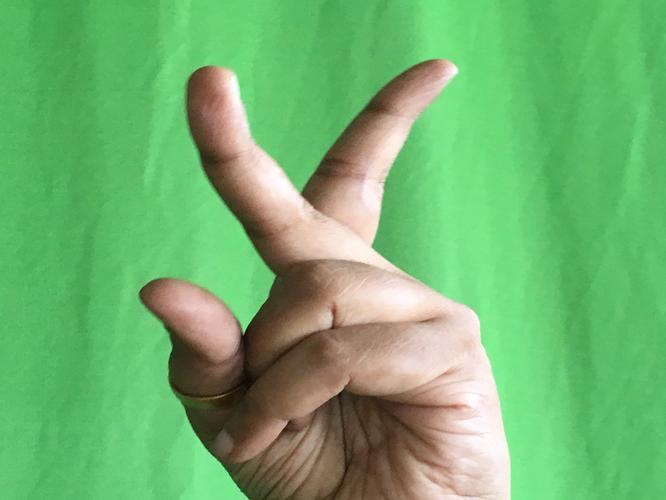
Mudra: Katrimukha
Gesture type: single_hand